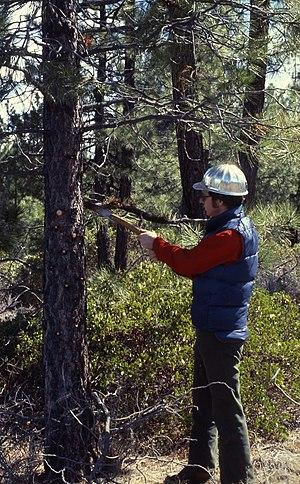
L'ébranchage est le processus consistant à enlever les branches d'un tronc d'arbre. L'ébranchage prend dans certaines circonstances les noms d'« émondage », d'« élagage » ou de « taille ». Il peut être réalisé par un sécateur, ou par une ébrancheuse.